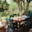
Label: table